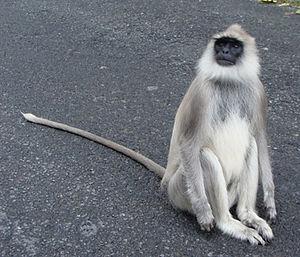
Semnopithecus priam est une espèce qui fait partie des mammifères Primates. C’est un singe asiatique, un entelle de la famille des Cercopithecidae.